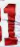
Number: 1